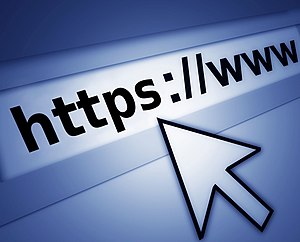
HTTPS
HTTPS er en krypteret udgave af HTTP. HTTPS er en protokol på internettet, der oftest bruges i forbindelse med tjenester, hvor kun afsender og modtager må kende meddelelsen, for eksempel netbanker, debetkort- og kreditkort-betaling via internettet og/eller tilmelding, hvor CPR-nummer skal opgives.